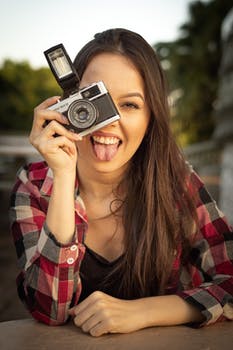
Label: No Watermark